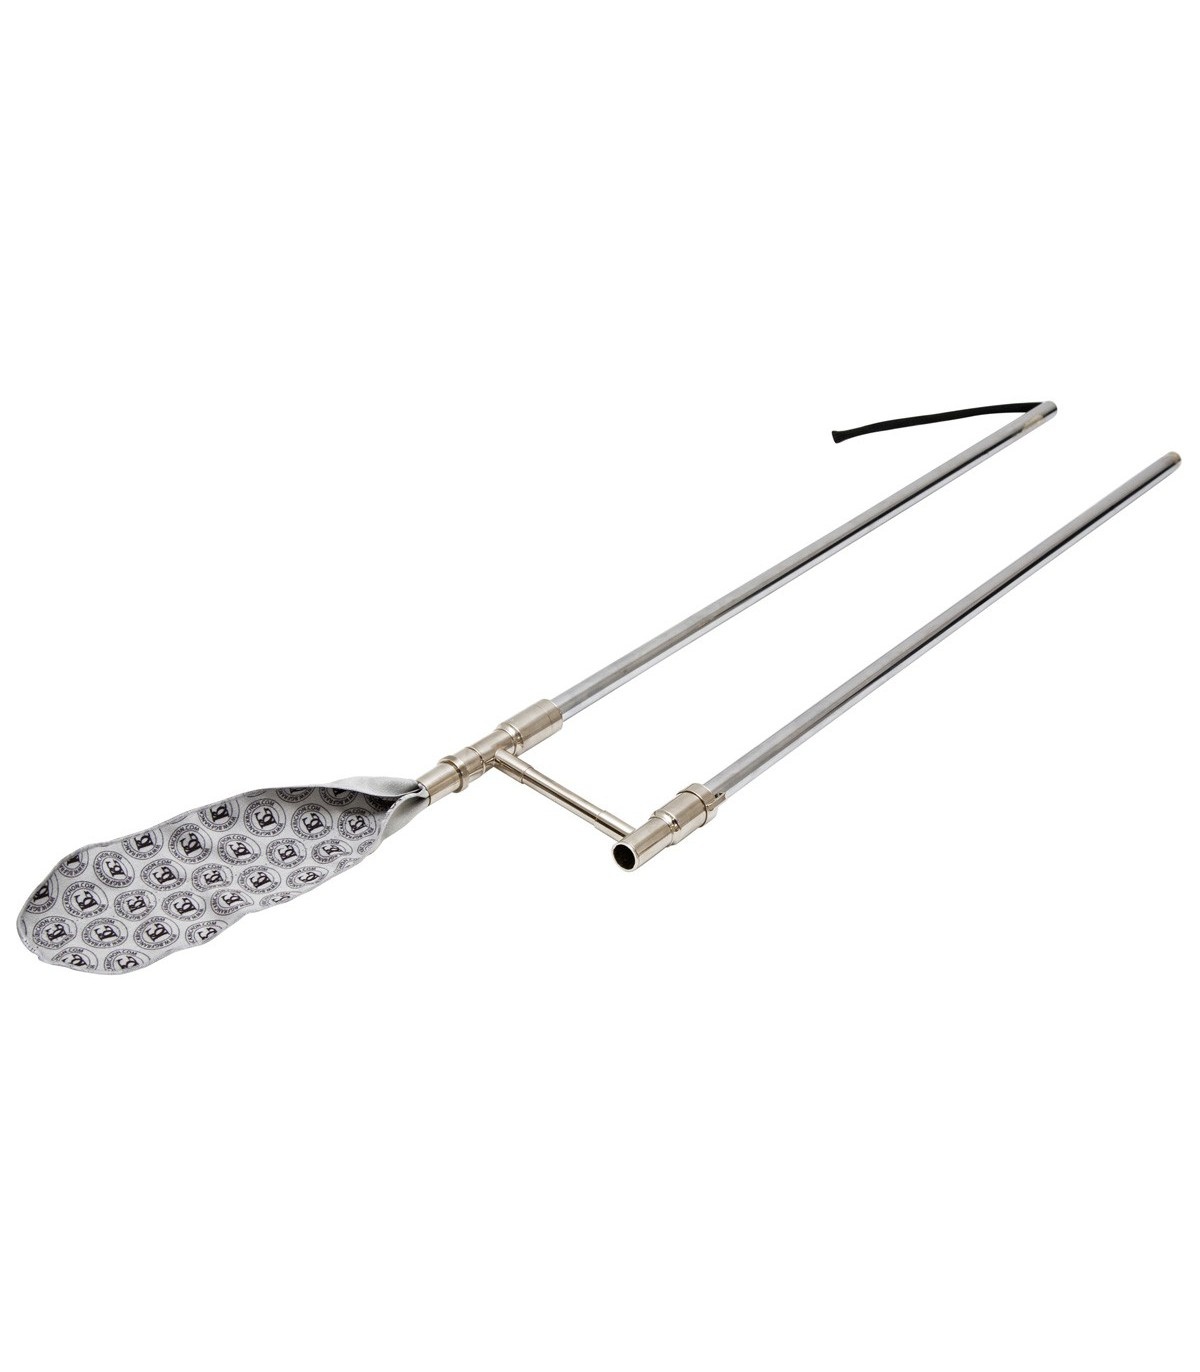
BG Trombone Inner Slide Swab
Soft microfiber swab with high absorption capacity to clean the inside of the inner slide. BG swabs absorb quickly and efficiently to help keep your instruments in optimum playing condition. 1 metal weight inserted into a tubular part of the swab to facilitate passage through the instrument. This is a microfiber swab allowing high absorption throughout the inner slide. Washer safe with a lifespan of more than 5 years.
Brand: North Country Winds
Category: Arts & Entertainment > Hobbies & Creative Arts > Musical Instrument & Orchestra Accessories > Brass Instrument Accessories > Brass Instrument Care & Cleaning > Brass Instrument Cleaning Tools